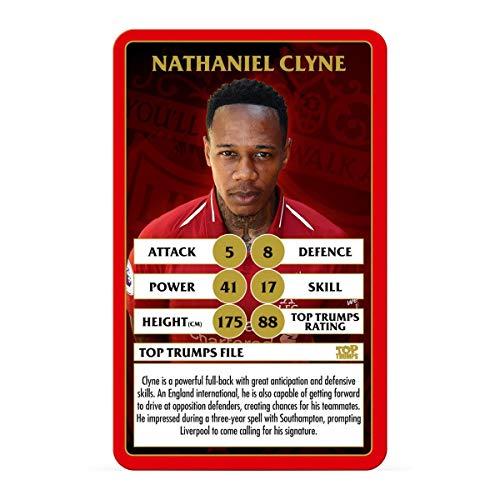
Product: Top Trumps Liverpool FC 18/19 Card Game
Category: Toys & Games | Games & Accessories | Card Games
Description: number of players: 6.
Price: $6.11
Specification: ProductDimensions:3.5x0.5x5.5inches|ItemWeight:3.52ounces|ShippingWeight:3.52ounces(Viewshippingratesandpolicies)|ASIN:B07L9K5VDS|Itemmodelnumber:5528059|Manufacturerrecommendedage:6yearsandup